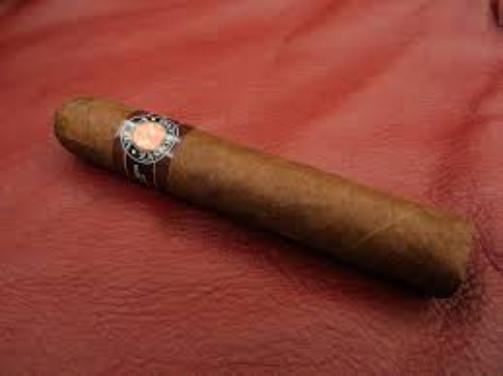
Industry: Necessities